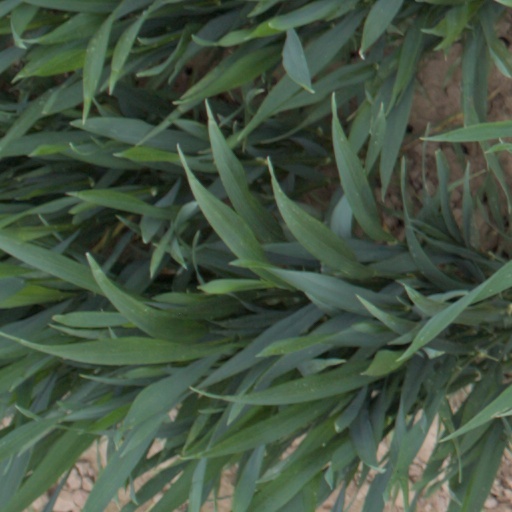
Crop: wheat